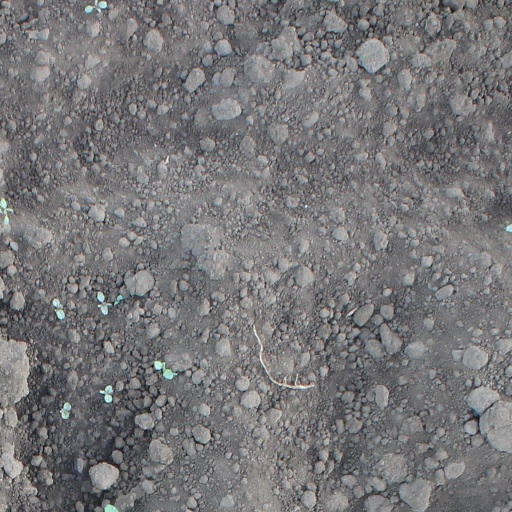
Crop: soybean